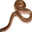
Label: worm